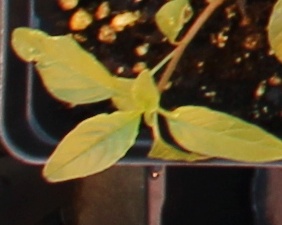
Label: Waterhemp